List of birds of the Isle of Man

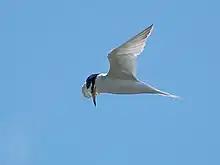
Little tern

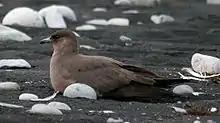
Parasitic jaeger

Laridae is a family of medium to large seabirds, the gulls, terns, and skimmers. Gulls are typically grey or white, often with black markings on the head or wings. They have stout, longish bills and webbed feet. Terns are a group of generally medium to large seabirds typically with grey or white plumage, often with black markings on the head. Most terns hunt fish by diving but some pick insects off the surface of fresh water. Terns are generally long-lived birds, with several species known to live in excess of 30 years.